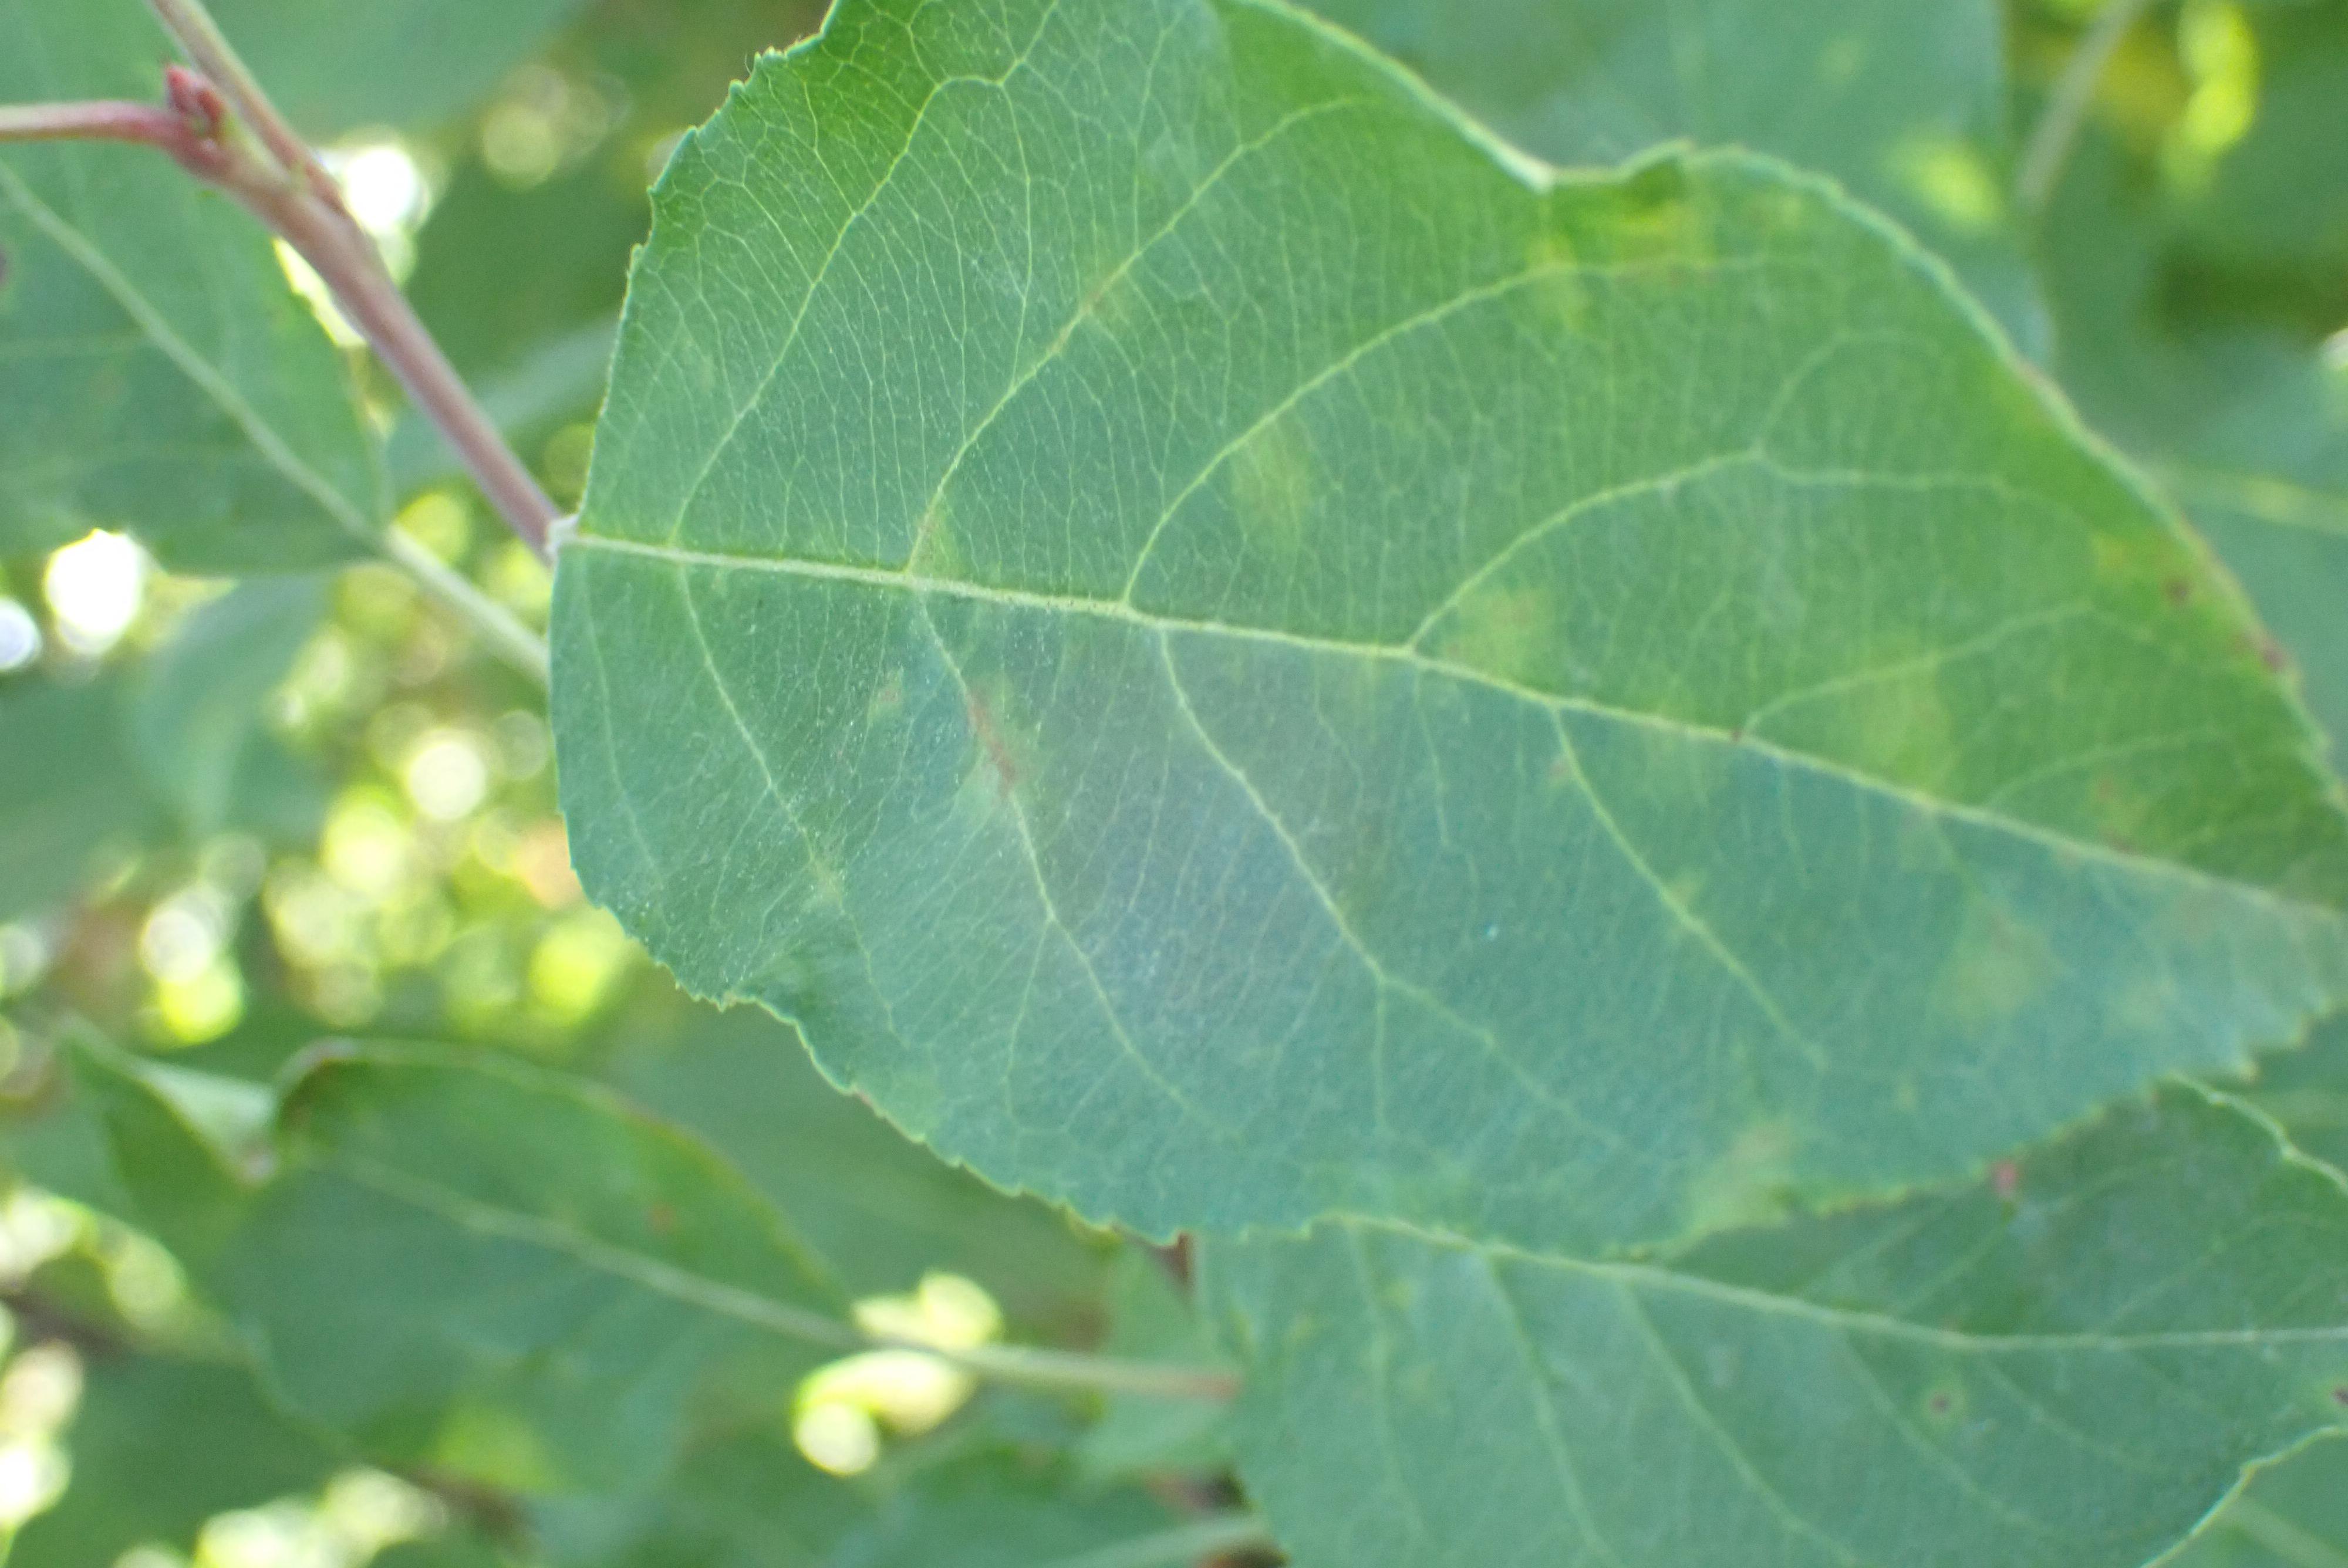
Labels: scab